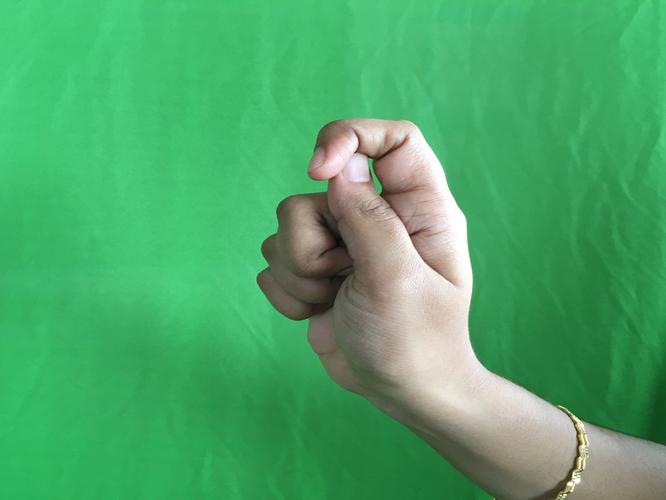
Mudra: Kapith
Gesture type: single_hand